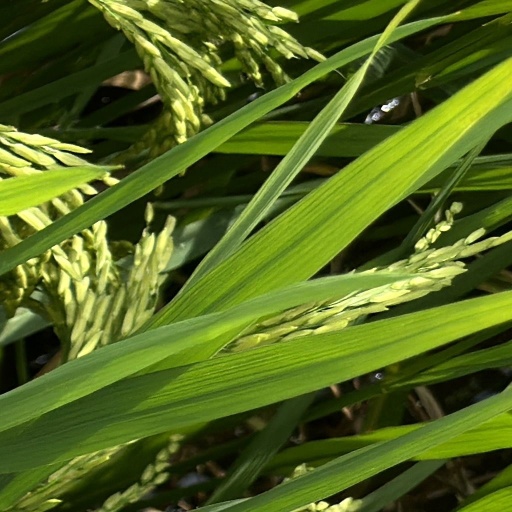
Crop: rice